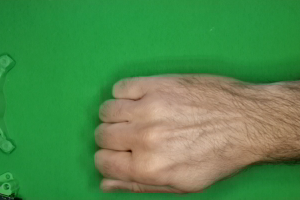
Label: rock